Centretown

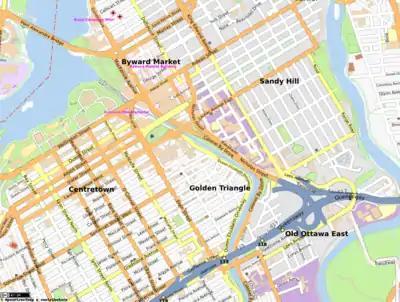
Map of the east-end of Downtown Ottawa

Centretown is a neighbourhood in Somerset Ward, in central Ottawa, Ontario, Canada. It is defined by the city as "the area bounded on the north by Gloucester Street and Lisgar Street, on the east by the Rideau Canal, on the south by the Queensway freeway and on the west by Bronson Avenue." Traditionally it was all of Ottawa west of the Rideau Canal, while Lower Town was everything to the east. For certain purposes, such as the census and real estate listings, the Golden Triangle and/or Downtown Ottawa (between Gloucester/Lisgar and the Ottawa River) is included in Centretown and it is considered part of Centretown by the Centretown Citizens Community Association as well as being used in this way in casual conversation.